Russell Kane

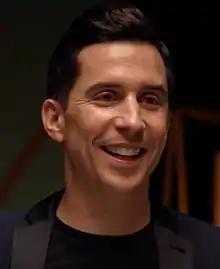
Kane in 2019

Russell Kane (born Russell David Anthony Grineau; 19 August 1975) is an English writer, comedian, and actor. He has four times been nominated at the Edinburgh Comedy Awards, winning the Best Comedy Show award in 2010. Although known mainly for stand-up comedy, for television, he has presented "Big Brother's Big Mouth" (2007), "I'm a Celebrity Get Me Out of Here - Now" (2009-2011), "Freak Like Me" (2010), "Geordie Shore: The Reunion" and "Britain Unzipped" (2012), "Live at the Electric" (2013), "Stupid Man, Smart Phone" (2016),